U Got It Bad

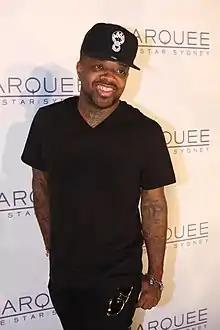
Producer Jermaine Dupri used "digi-coustic" guitars and a "slow-burning bass line" on "U Got It Bad".

"U Got It Bad" is an R&B ballad. According to the sheet music published at Musicnotes.com by Sony/ATV Music Publishing, it is written in the key of B minor and has a tempo of 66 beats per minute. Usher's vocal range spans from the low note of F to the high note of A. The song is actually a semitone lower in the key of B-flat minor, which would have the vocals span from F to A. "U Got It Bad" is a slow jam, that makes use of "digi-coustic" guitars, a "slow-burning bass line" and "sex funk" drums. Usher's vocals "floats and runs" between the song's melodies, before intensifying when entering the chorus.